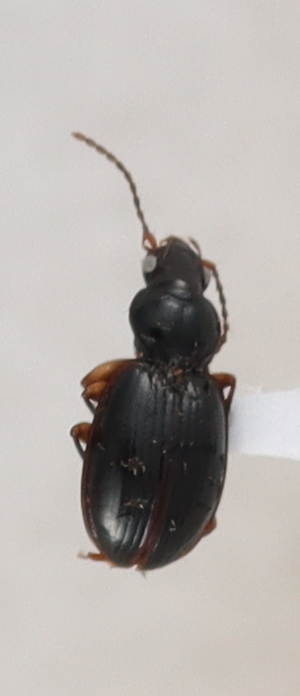
Scientific name: Mecyclothorax konanus
Plot: 14
Trap: S
Collected: 20240424